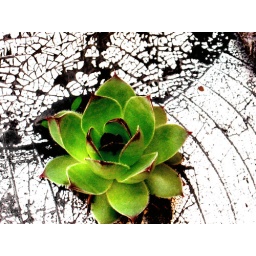
Some sort of plant that grows through holes in the pot